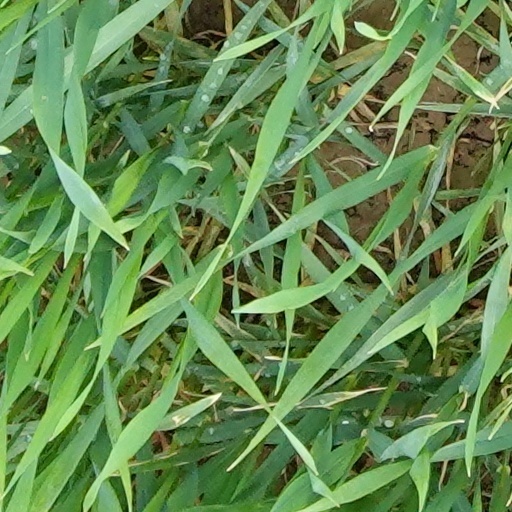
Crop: wheat